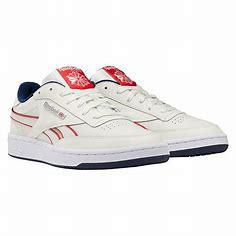
Brand: Reebok
Model: Club C Revenge